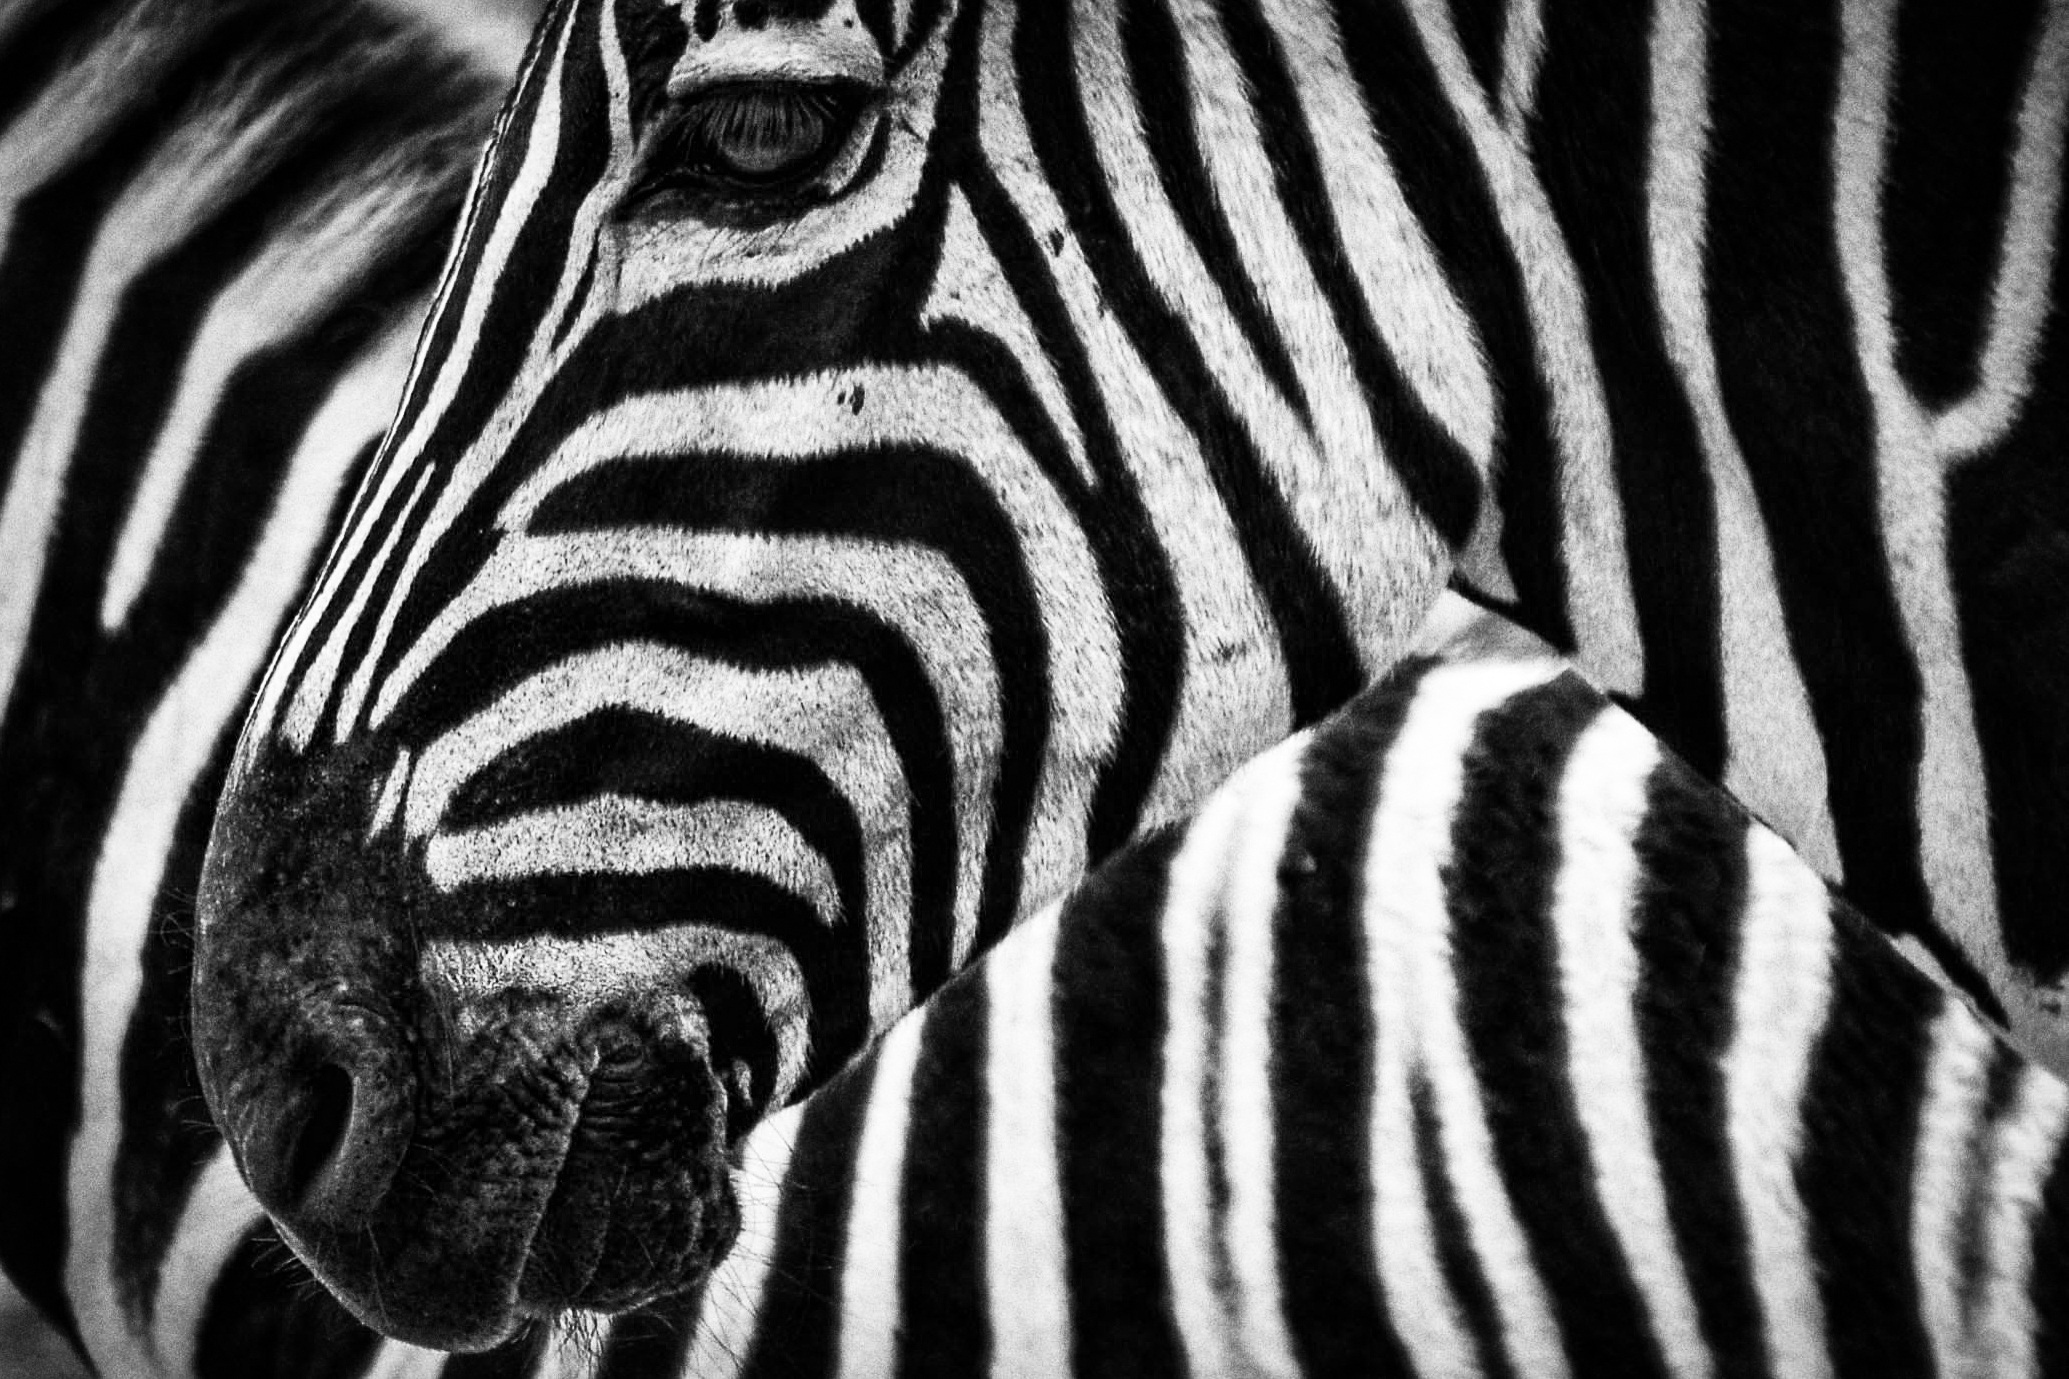
wildlife, terrestrial animal, zebra, black and white, white, black, monochrome photography, close up, monochrome, pattern, eye, snout, organism, photography, safari, stock photography, adaptation, quagga, zoo, style